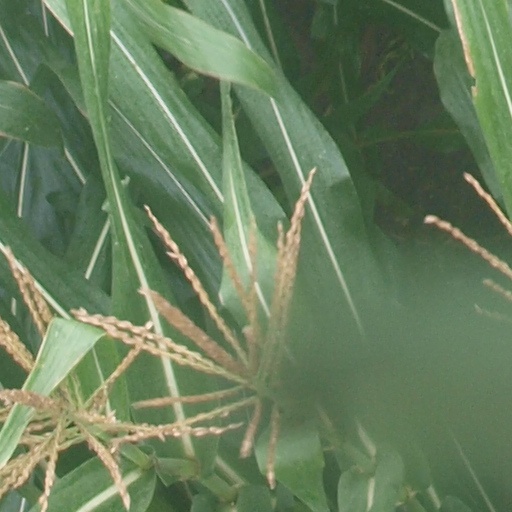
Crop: maize; corn